Berhampur Airport

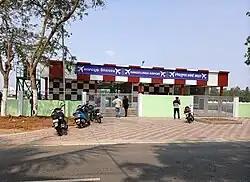

Rangeilunda Airport , is a domestic airport serving the city of Berhampur (also known as Brahmapur) in Odisha, India. It is located adjacent to Berhampur University at Rangeilunda, east of the city center and from the famous Gopalpur-on-Sea beach. The airstrip was built in 1936 by the British administration for World War II.